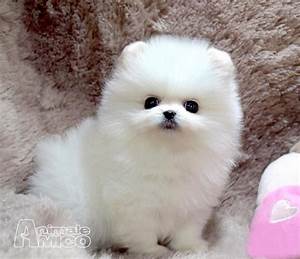
Label: cane